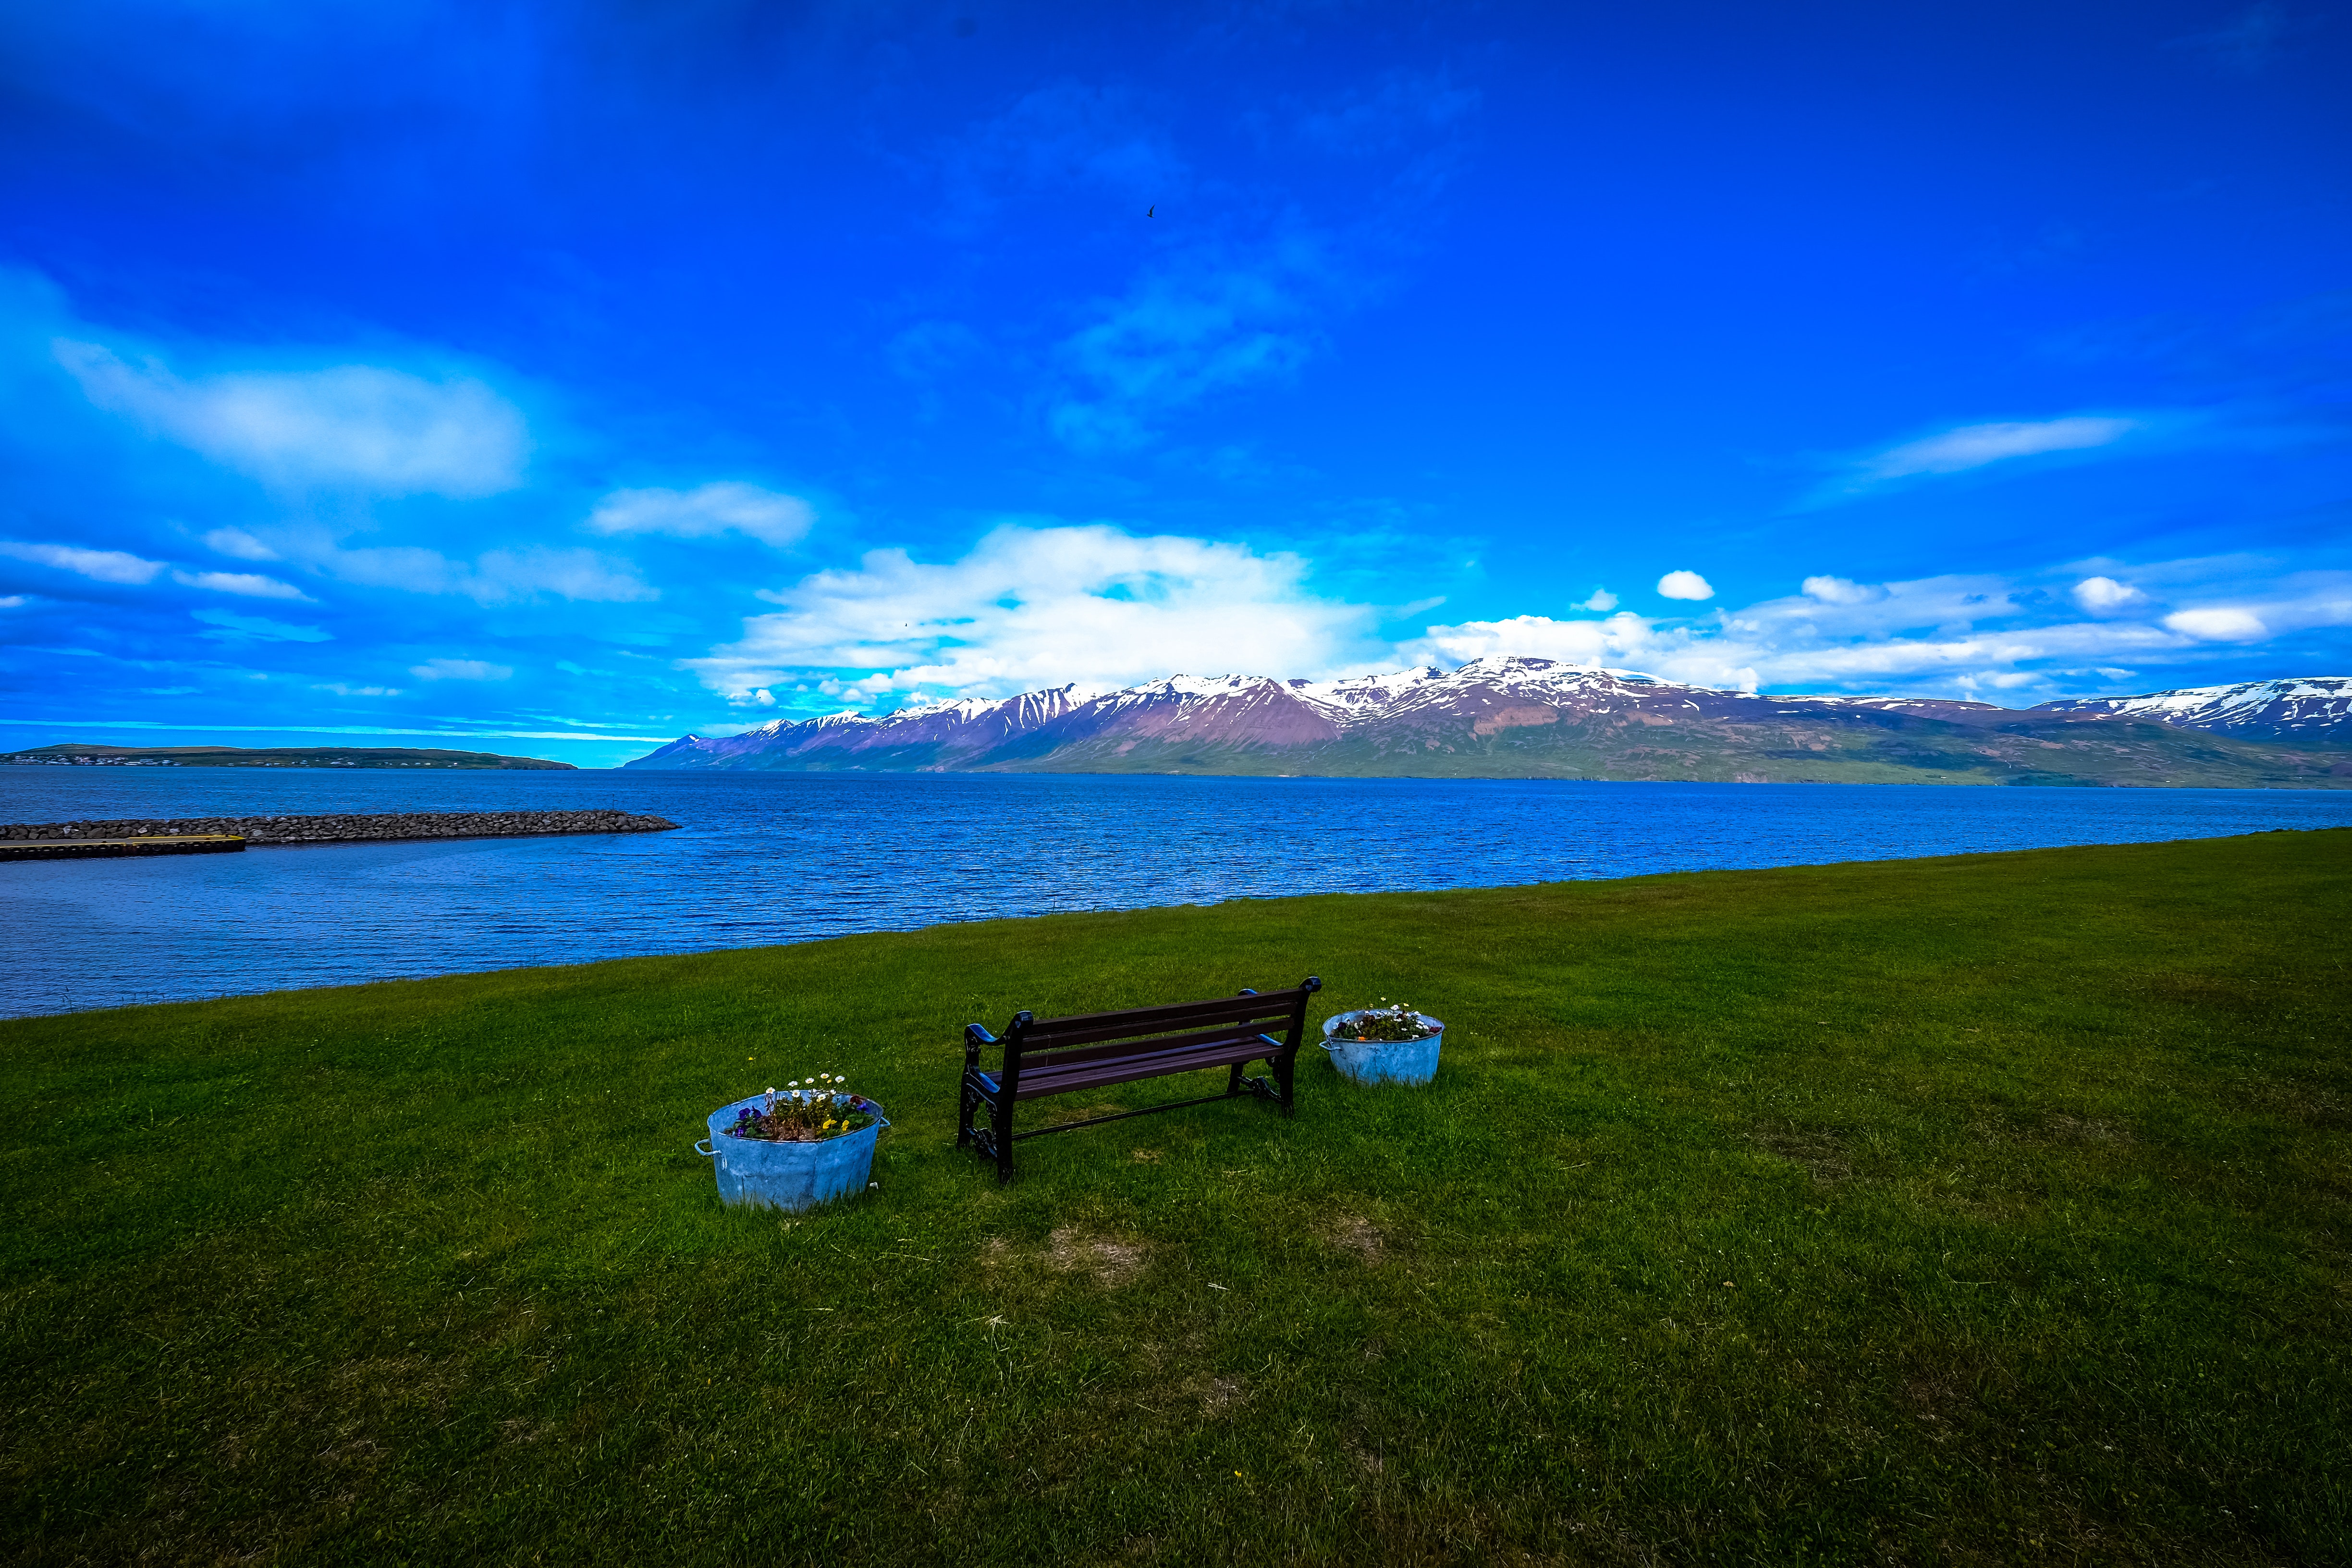
sky, blue, nature, natural landscape, grassland, green, grass, water, cloud, highland, natural environment, lake, horizon, sea, ocean, landscape, mountain, sound, atmosphere, fell, shore, pasture, calm, lake district, rural area, table, coast, mountain range, plain, meadow, loch, hill, lawn, prairie, bay, coastal and oceanic landforms, vacation, house, furniture, fjord, tourism